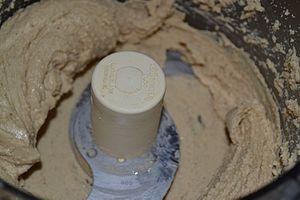
Le beurre de noix de cajou est une pâte à tartiner préparée à partir de noix de cajou cuites au four ou rôties. Il est crémeux et riche en saveurs. Longtemps entreposé, ses huiles et ses solides se séparent facilement.